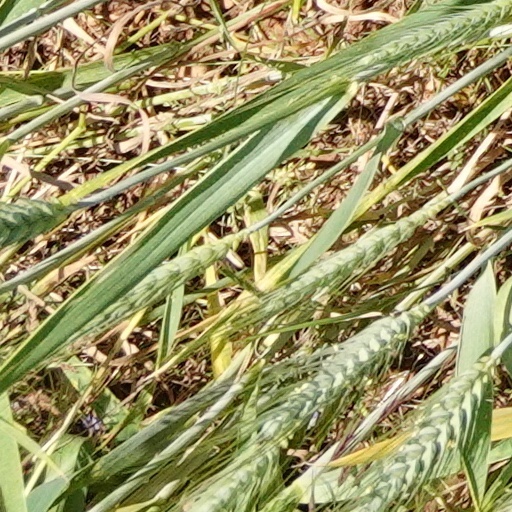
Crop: wheat